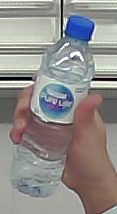
Product: nestle_water